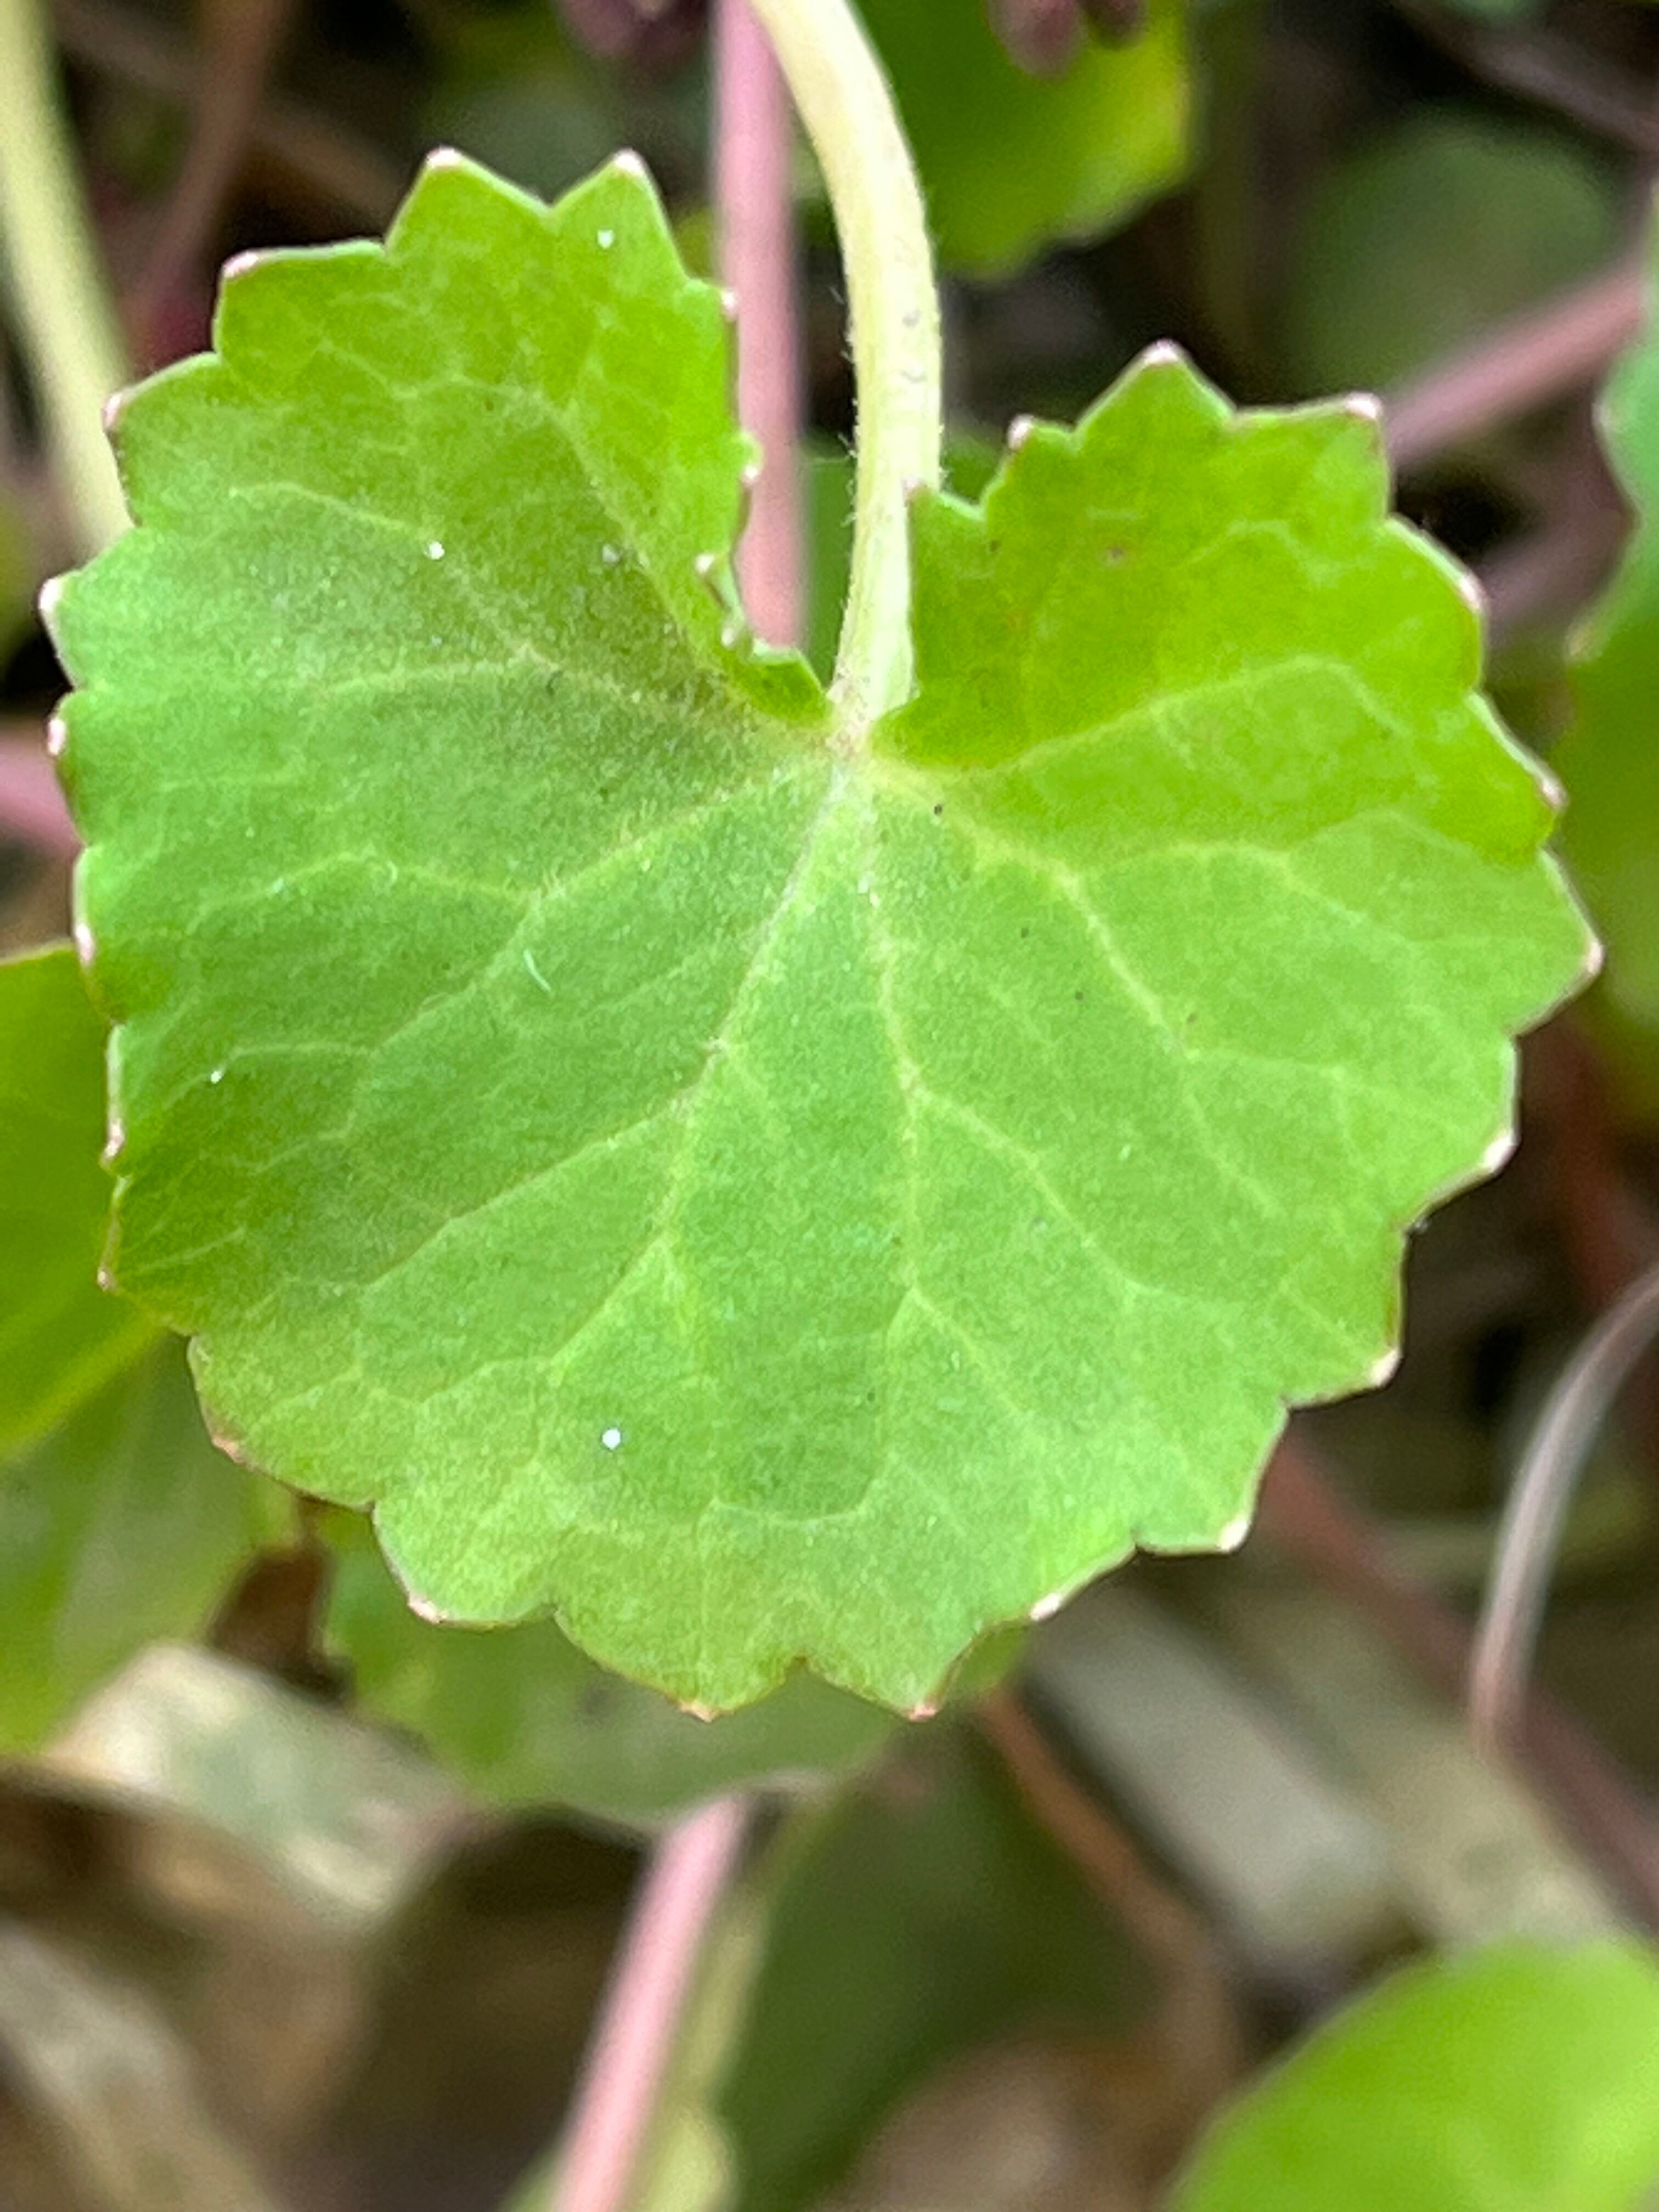
Plant species: centella-asiatica